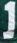
Number: 1